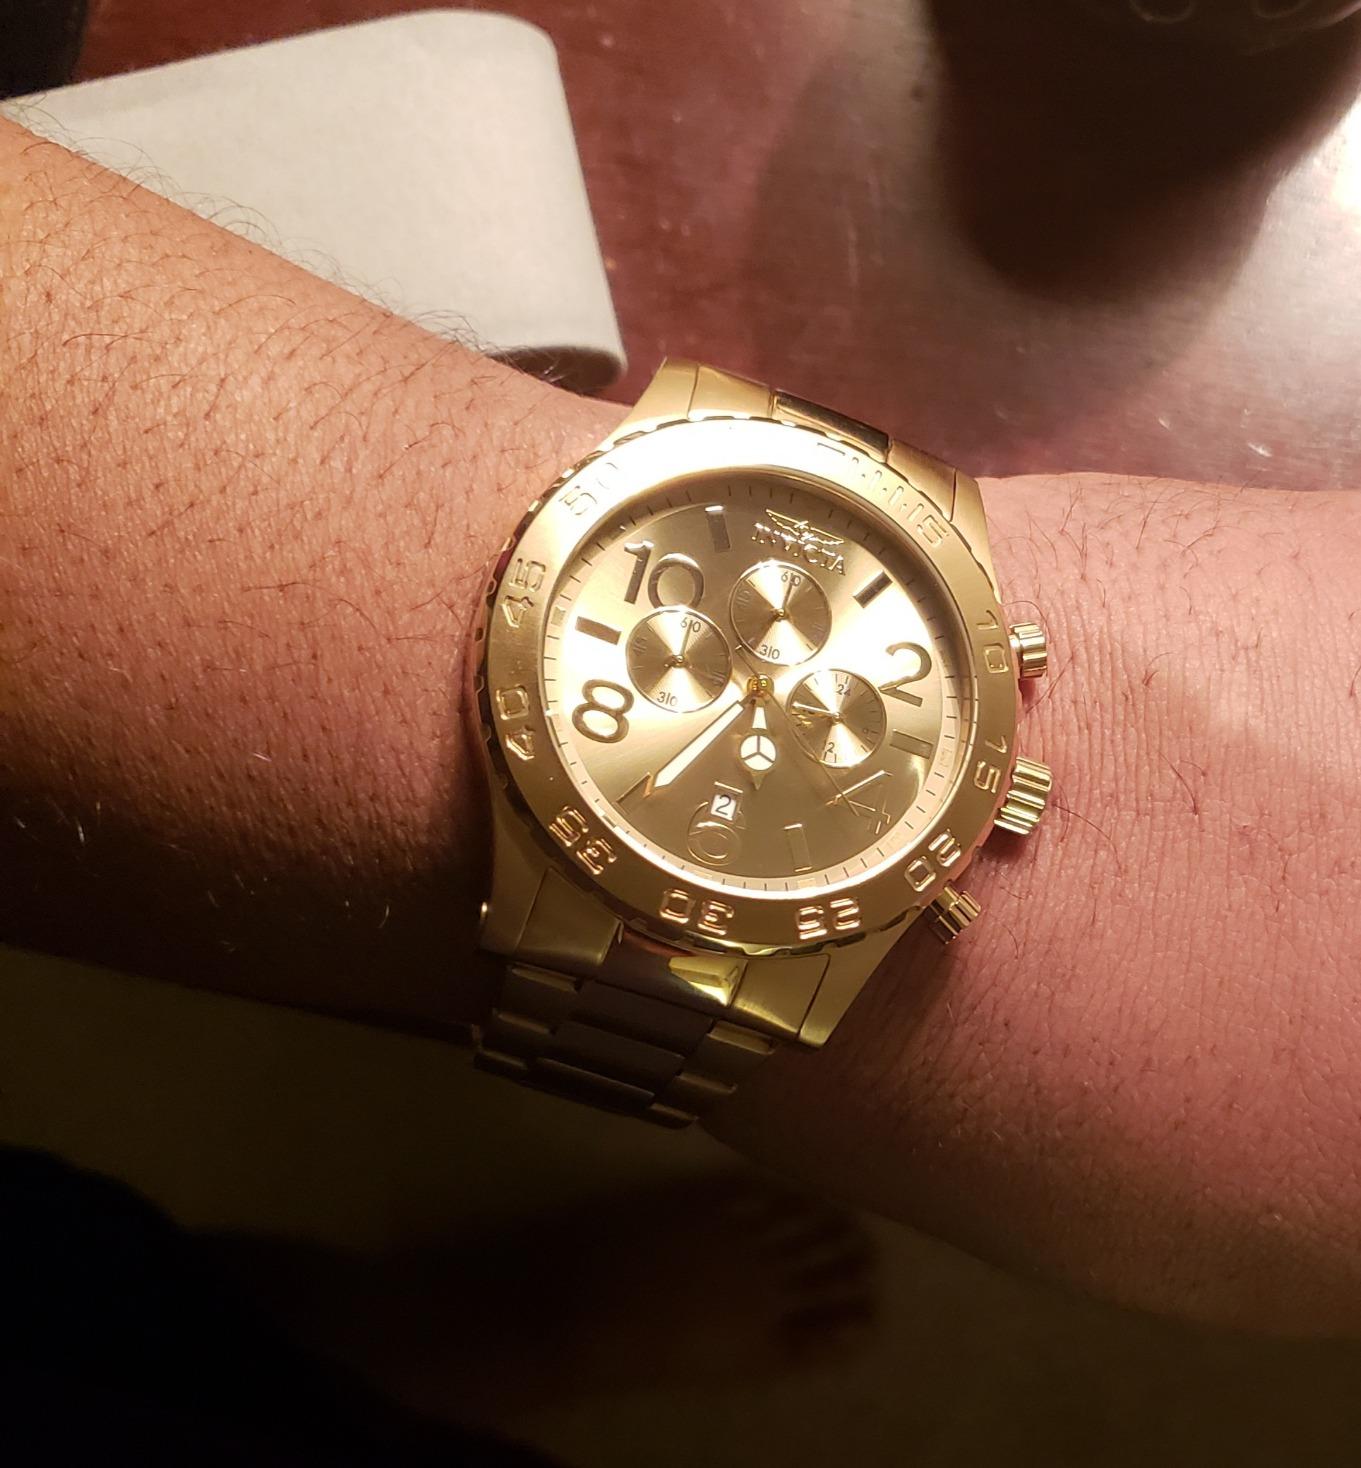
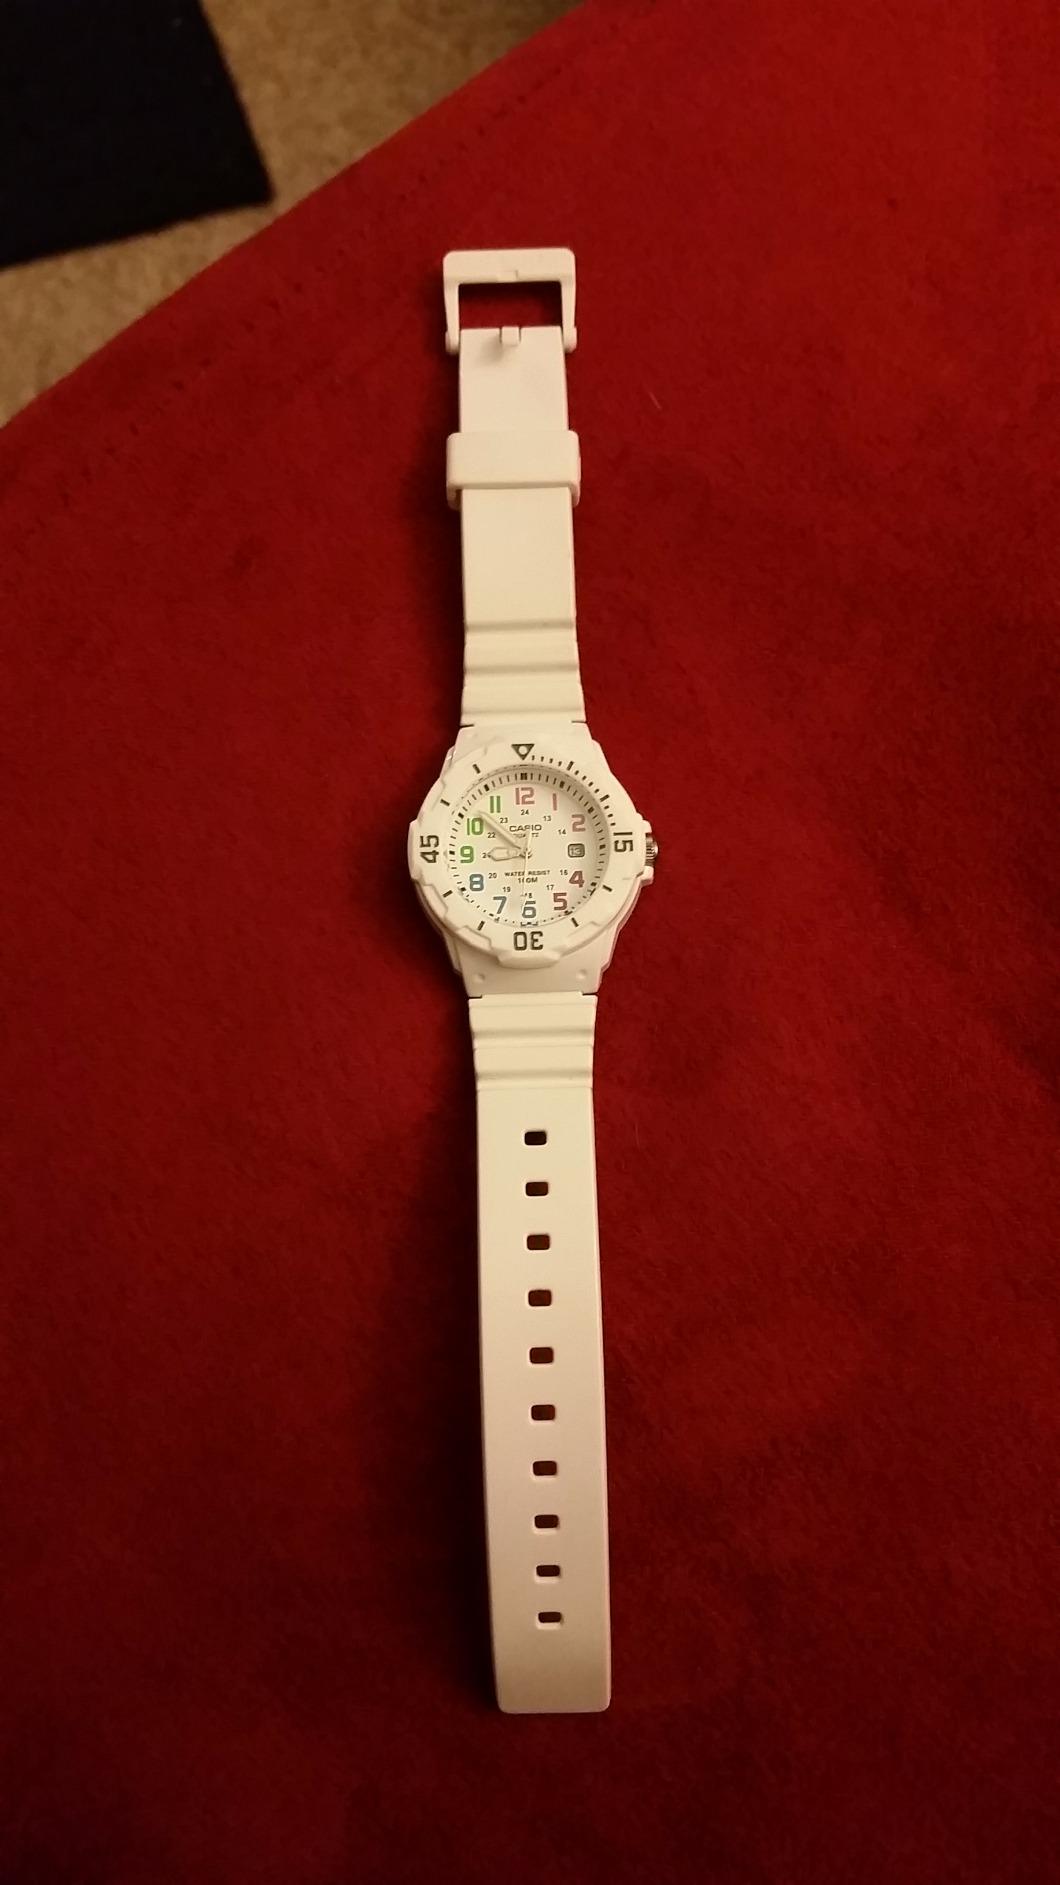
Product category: accessories_watch
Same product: no